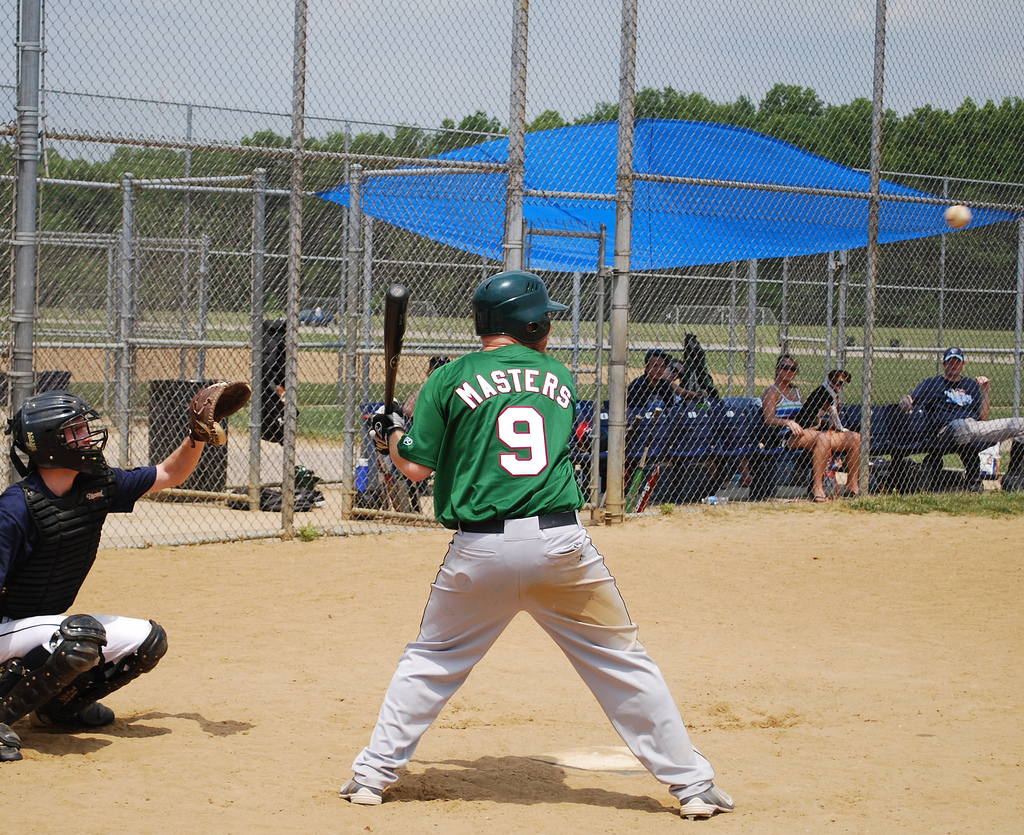
question: バッターのユニフォームのズボンは何色ですか？
answer: 水色です。

question: バッターのユニフォームのシャツは何色ですか？
answer: 緑色です。

question: バッターの背番号は何番ですか？
answer: 9番です。

question: バッターのヘルメットは何色ですか？
answer: 緑色です。

question: バッターは何色のバットを持っていますか？
answer: 黒色です。

question: バッターの左側に誰がいますか？
answer: キャッチャーです。

question: ボールはいくつ見えますか？
answer: 1つです。

question: ベンチに座っている人々のうち　右端の人の性別は何ですか？
answer: 男性です。